Rieko Ioane

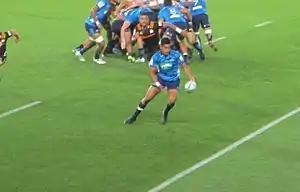
Ioane, gathering the ball, at Eden Park against the Chiefs, March 2018

As of week 16 of the 2018 Super Rugby season, Ioane has scored seven tries in the competition. With the exception of the Blues' defeat to the Rebels on 2 June 2018, Ioane has played the full 80 minutes of every game for the Blues during the 2018 Super Rugby season. Despite being used out of position at Inside Centre multiple times during the season, Ioane was still the Blues' highest try-scorer in 2018, scoring 10 tries. His outstanding form in Super Rugby saw him retain his place as a regular starter for the All Blacks during the 2018 Steinlager series against France.